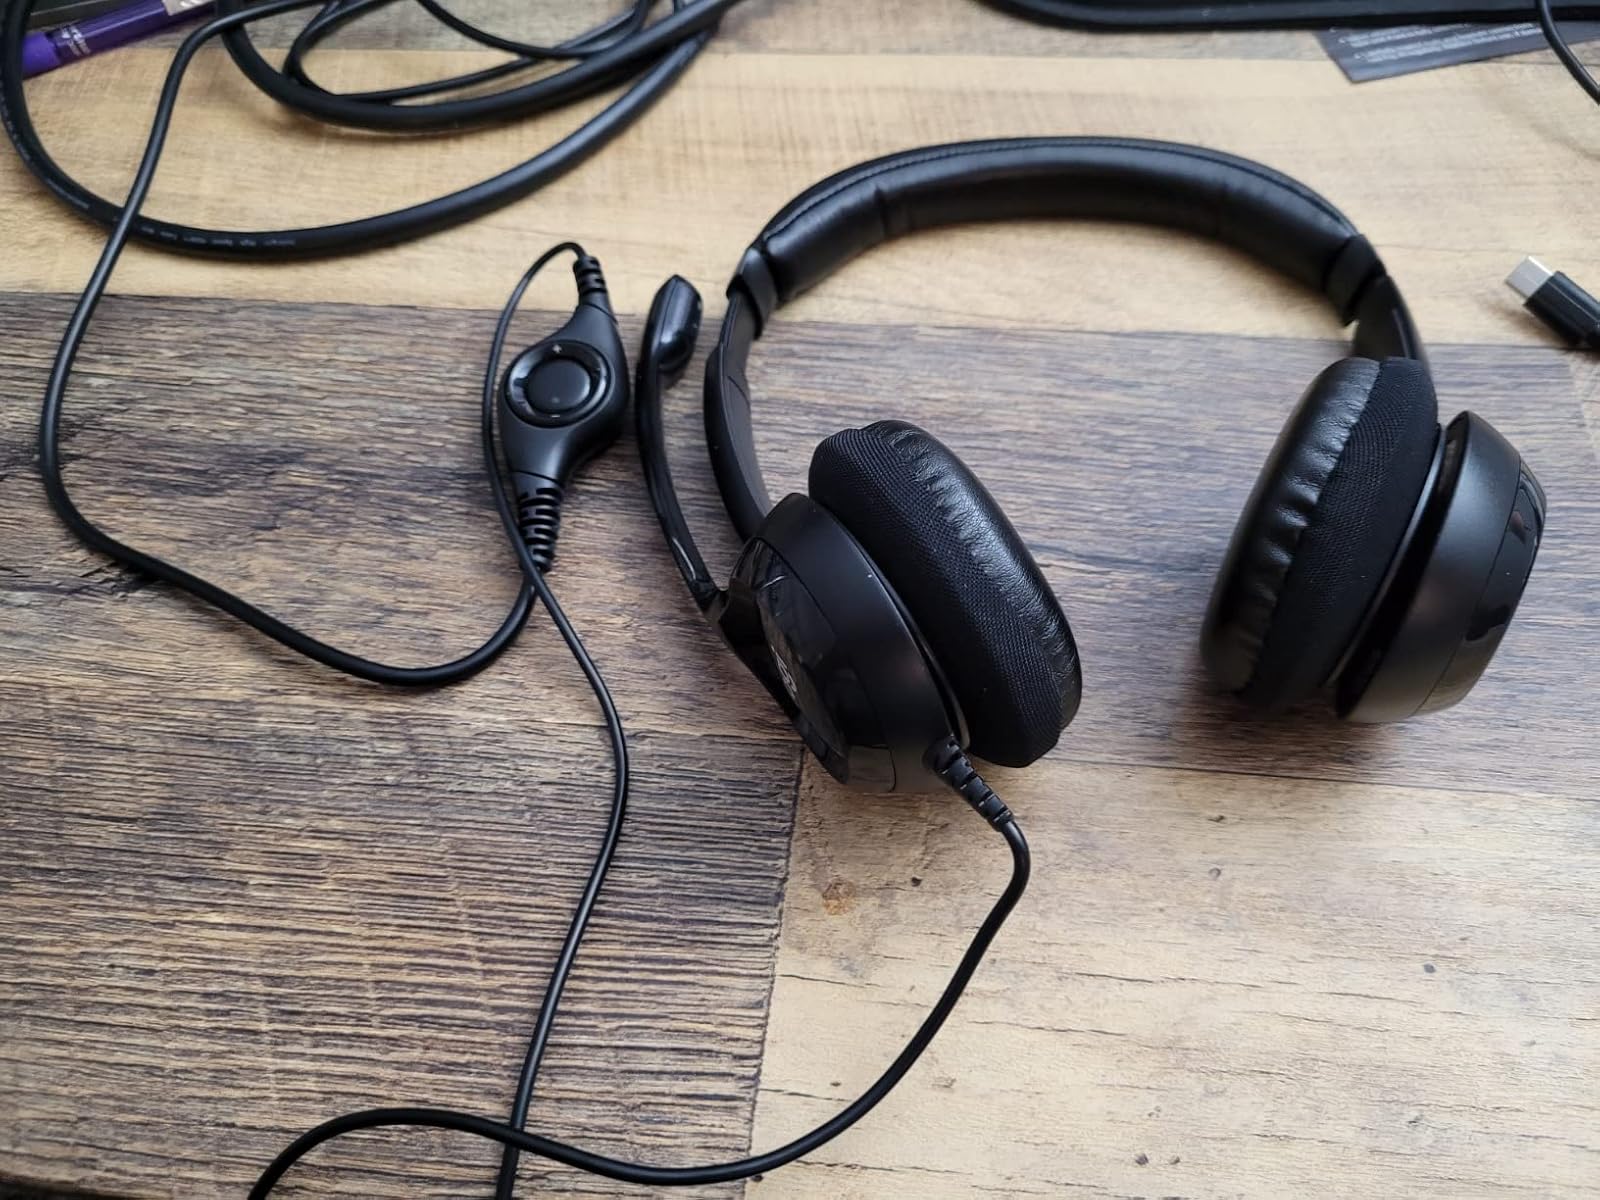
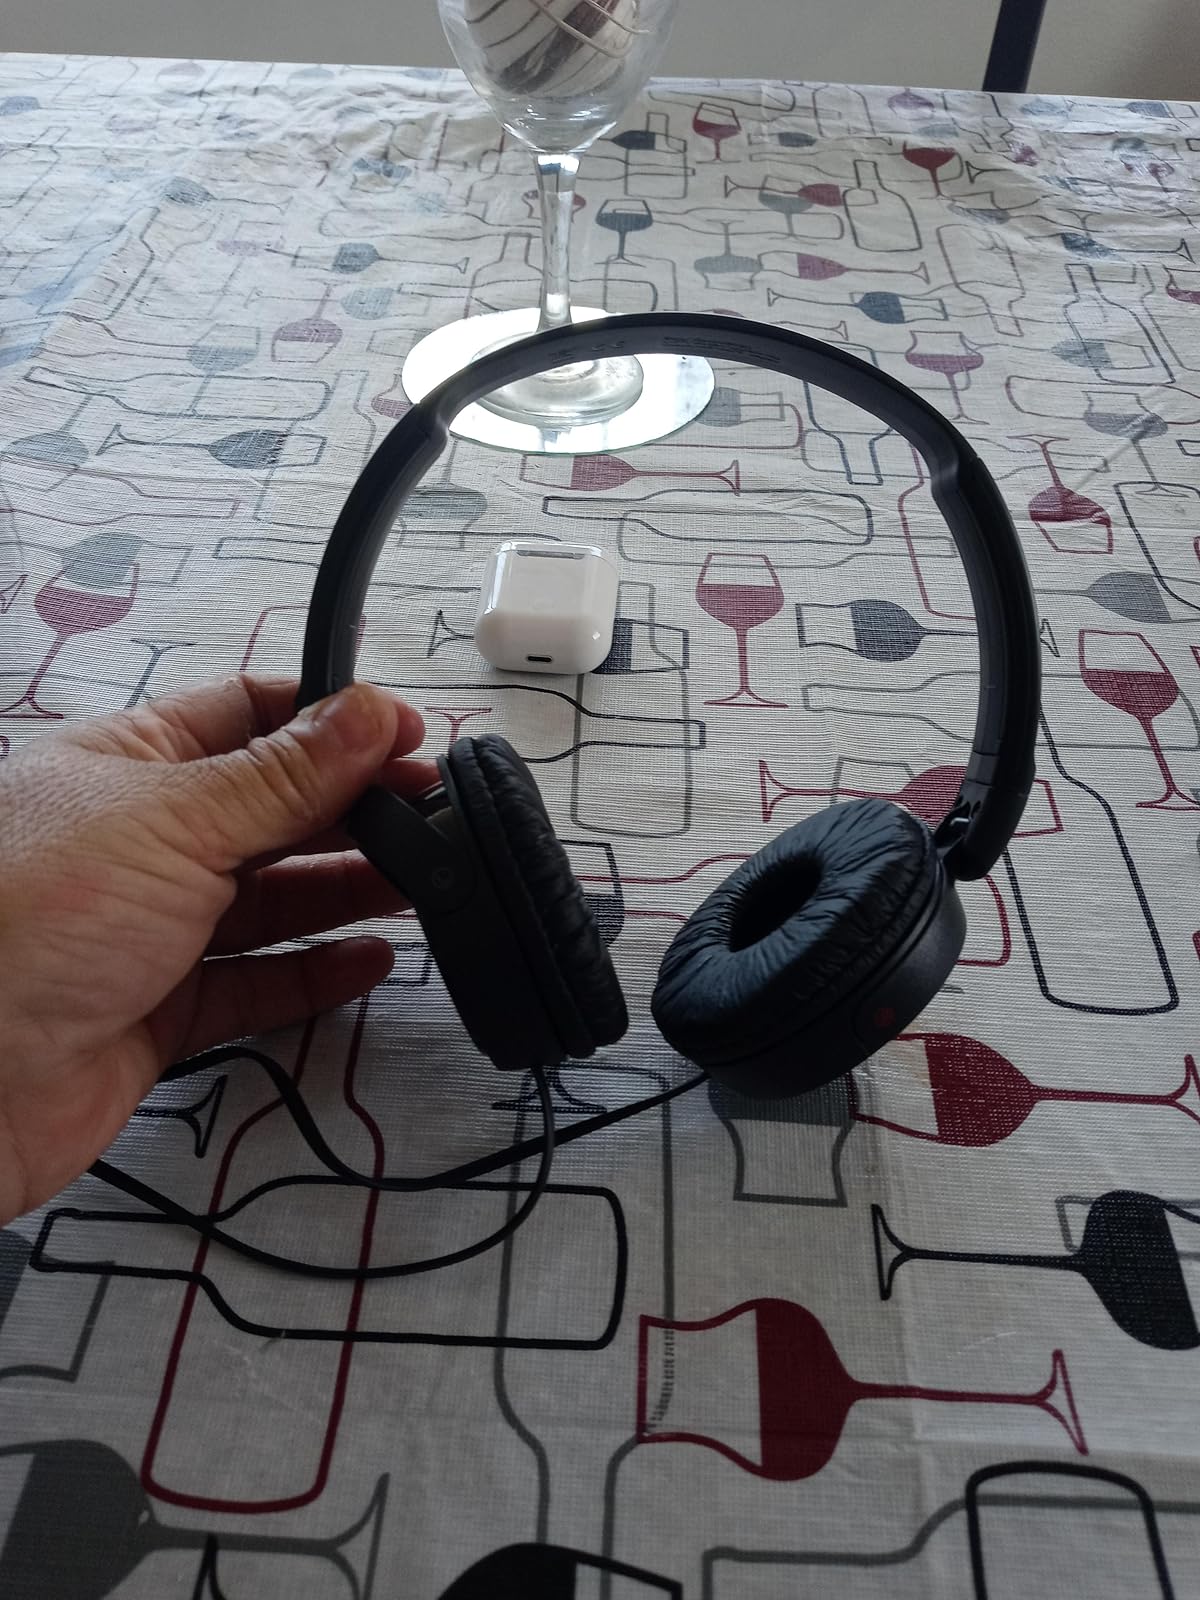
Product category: headphones
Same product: no